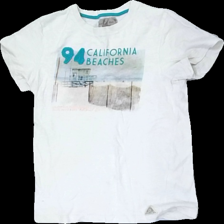
View: front
Type: T-shirt
Category: Children
Brand: Logg (H&M)
Colors: Blue, White, Beige, Multicolor
Material: 100% cotton
Pattern: Other
Size: 134
Season: All
Stains: Major
Damage: fläckar
Damage location: bottom center
Damage 2 location: bottom left
Damage 3 location: bottom center
Price range: <50
Recommended usage: Export
Description: vit t-shirt, fläckar längst ner bak och sned i söm